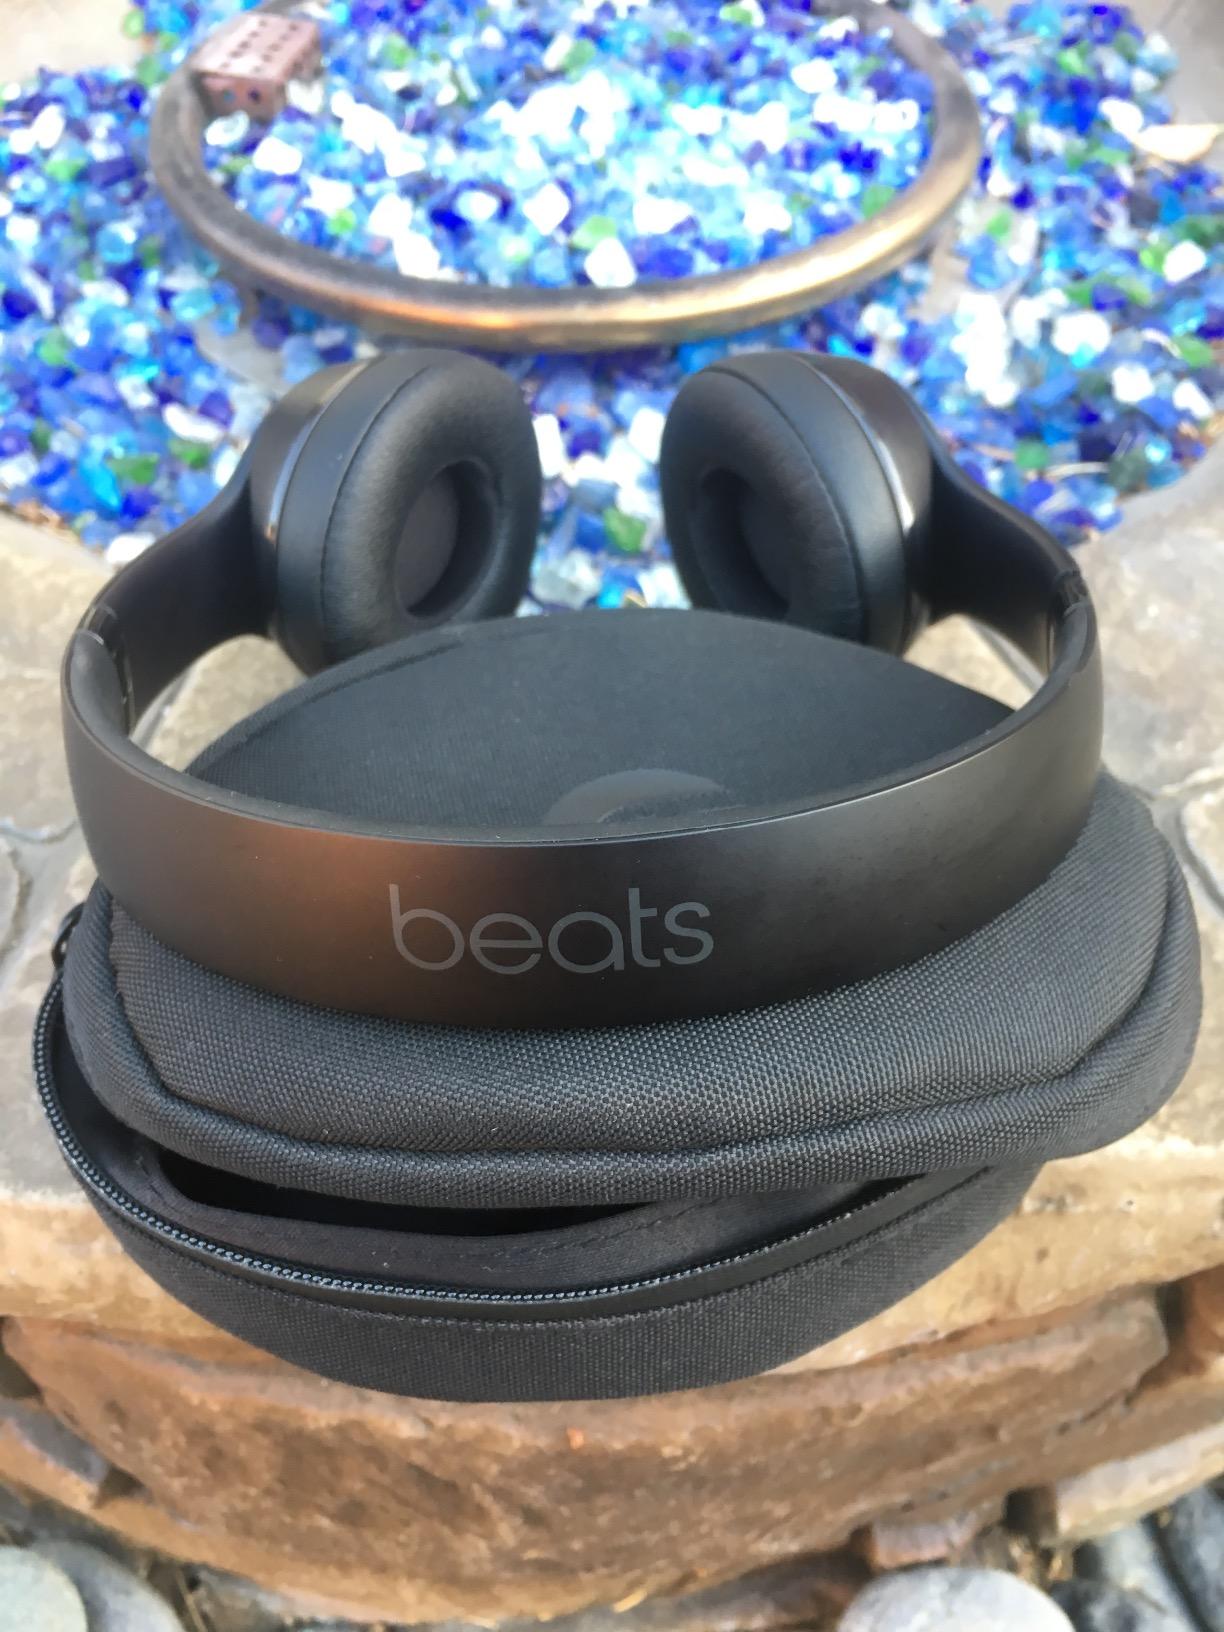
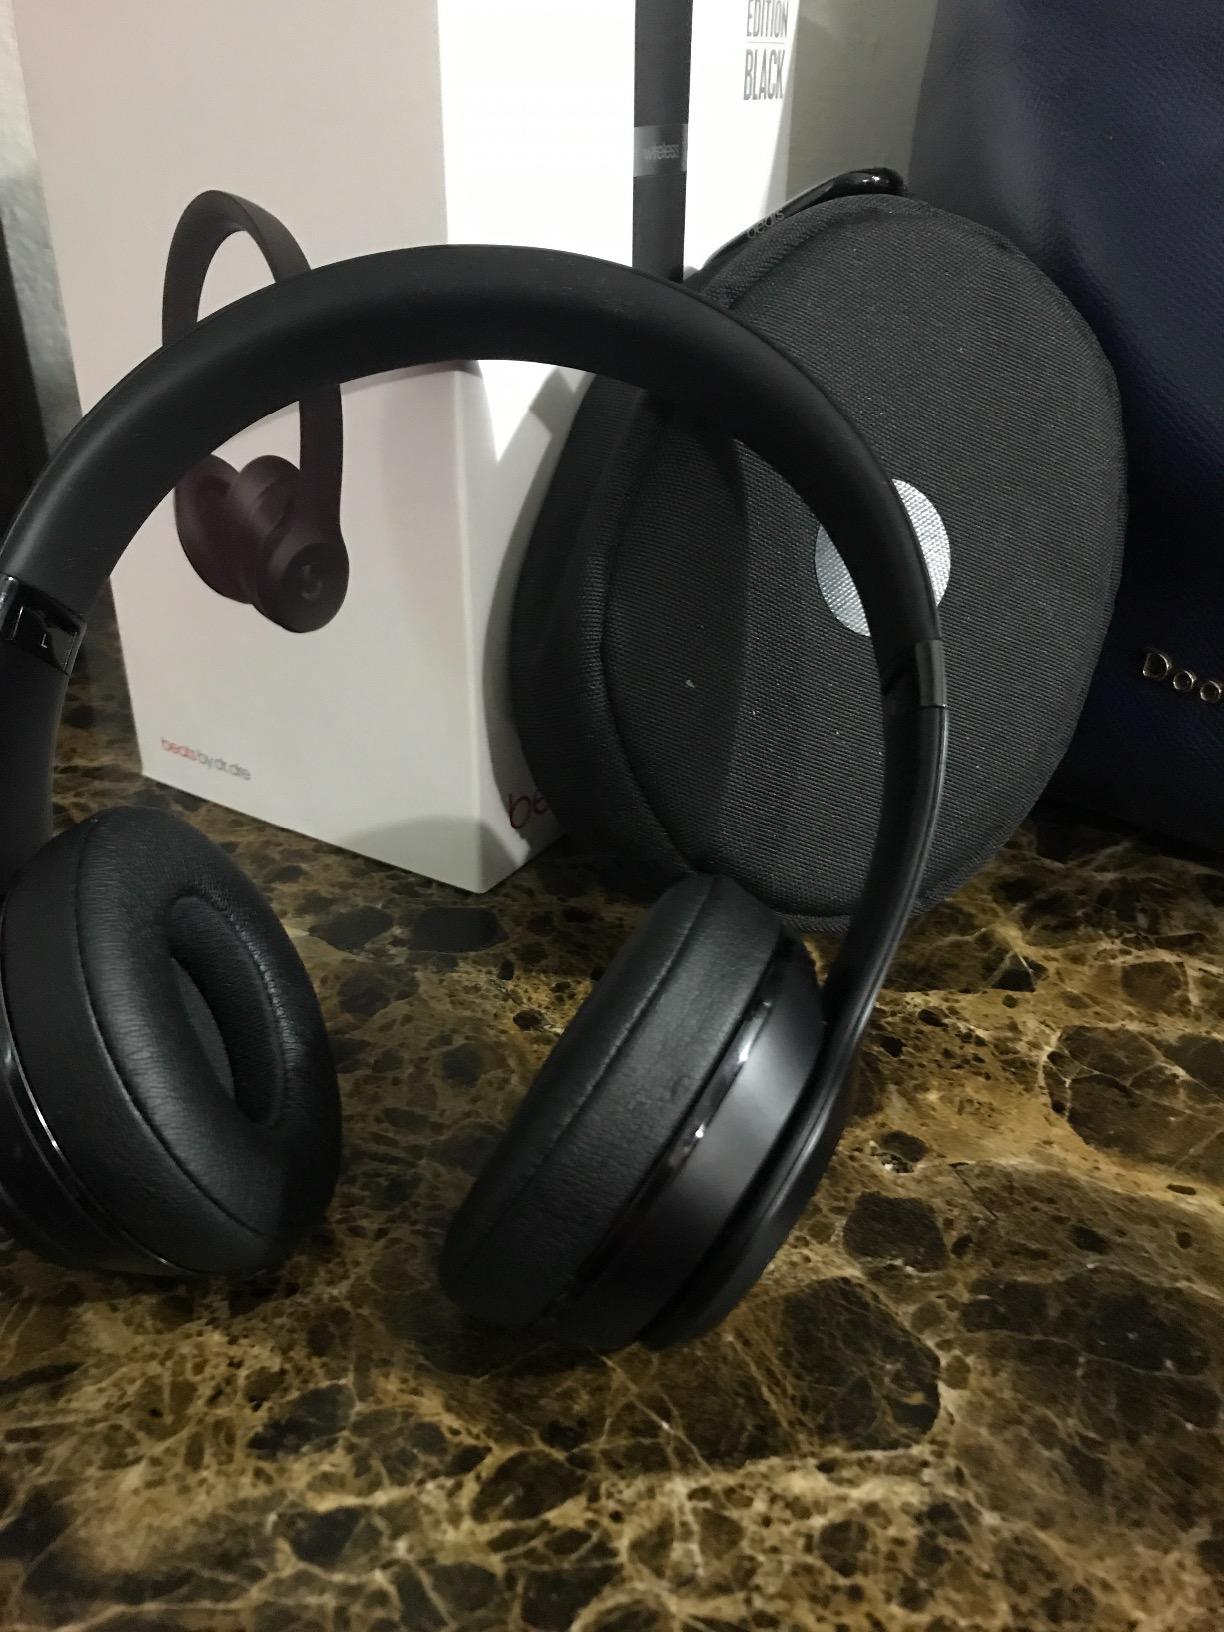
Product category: headphones
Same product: yes